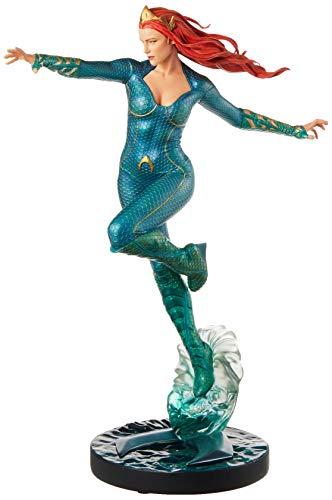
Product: DC Collectibles Aquaman Movie: Mera Resin Statue
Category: Toys & Games | Collectible Toys | Statues, Bobbleheads & Busts | Statues
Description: Deluxe 12" Polynesian statue.
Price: $99.95
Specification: ProductDimensions:5x5x12inches|ItemWeight:4pounds|ShippingWeight:4.35pounds(Viewshippingratesandpolicies)|DomesticShipping:ItemcanbeshippedwithinU.S.|InternationalShipping:ThisitemcanbeshippedtoselectcountriesoutsideoftheU.S.LearnMore|ASIN:B07FNHGTMQ|Itemmodelnumber:JUN188984|Manufacturerrecommendedage:15yearsandup